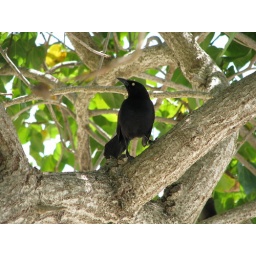
A nice shot of a blackbird in a tree near the beach at Buccaneer Cove, Antigua.